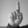
ASL letter: D